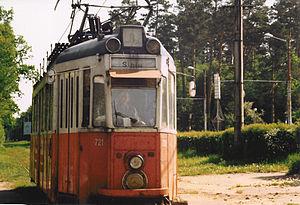
Ancienne motrice de la Compagnie genevoise des tramways électriques (Genève) vendue en 1993 pour la ligne Sibiu–Răşinari en Roumanie. Ce tramway circule en campagne et s'arrête entre autres au ""Museum of Traditional Folk Civilization"". En 2002, cette motrice est encore équipée de messages en français.. Română: Tramvaiul care a circulat pe linia Sibiu–Rășinari, automotor provenit din Geneva"
Rășinari est un village transylvain dont le nom signifie « collecteurs de résine » et une commune de Roumanie dans le județ de Sibiu. Au recensement de 2002, sa population comptait 5 645 habitants.
Sibiu rappelant le nom des montagnes proches : Cibin, est le chef-lieu du județ de Sibiu et, avec une population de 147 245 habitants est une des plus grandes villes transylvaines. Elle est traversée par la petite rivière Cibin, affluent de la rivière Olt, elle-même affluent du Danube.
Le tramway Sibiu – Rășinari est le réseau de tramway reliant la ville de Sibiu au village roumain de Rășinari.